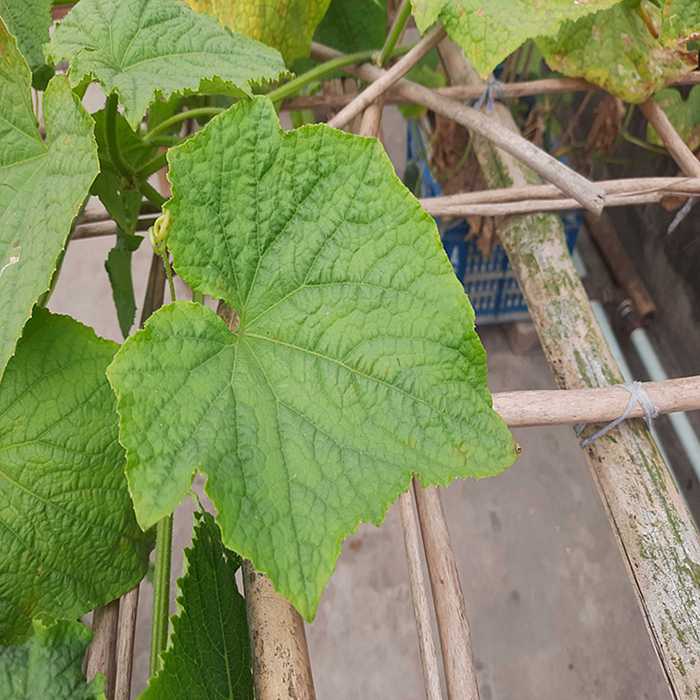
Plant: Cucumber
Label: Fresh leaf